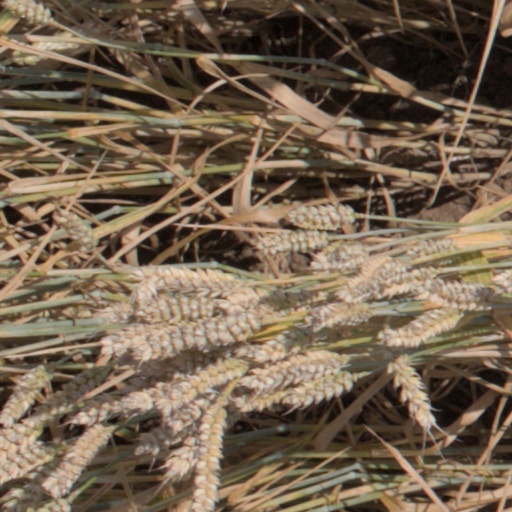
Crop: wheat